Snap (horse)

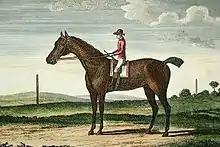
Snap's son Goldfinder

After his final race Snap was sent to Kenton, Northumberland to replace his sire Snip at stud. He became a leading sire and was Champion sire in 1767, 1768, 1769 and 1771. His progeny included Latham's Snap and the undefeated Goldfinder. His was also the broodmare sire of Epsom Derby winners Assassin and Sir Peter Teazle. Sir Peter Teazle also went on to become a 10-time Champion sire. Snap died in July 1777 at West Wratting in Cambridgeshire, where he had been standing at stud since 1767. In total he sired winners of over 260 races worth over £90,000.